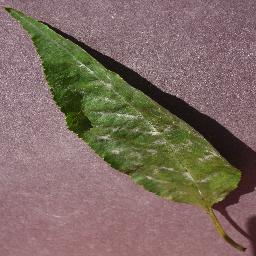
Label: Cherry___Powdery_mildew